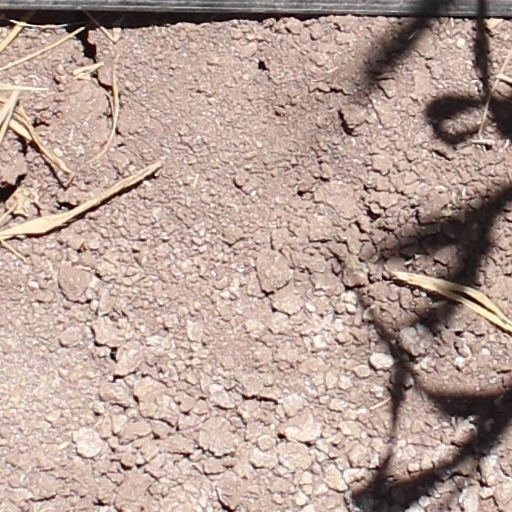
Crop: wheat